Kathy Sanborn

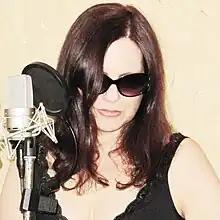
Vocalist and composer Kathy Sanborn

Kathy Sanborn (born January 16, ?) is an American jazz vocalist and composer based in California. She won a 2015 American Songwriting Award for her song, "Fantasy."